Zerka T. Moreno

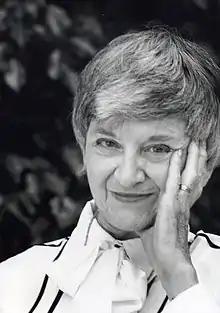
Moreno in 1986

Zerka Toeman Moreno (June 13, 1917 – September 19, 2016) was a Dutch-born American psychotherapist and co-creator of psychodrama. She was a close colleague and wife of Jacob Levy Moreno.